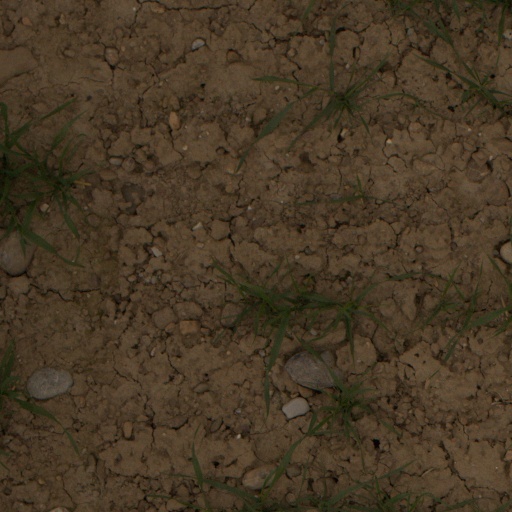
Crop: wheat